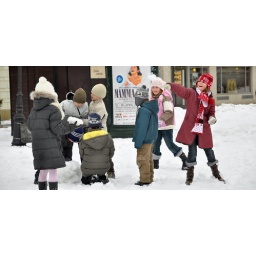
I just loved the smile on the face of girl in red